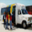
Label: bus